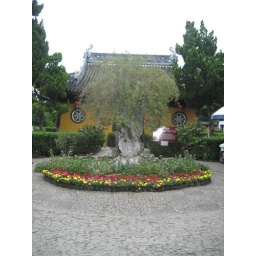
i'm going to build a rock like this around my tree in the back yard.